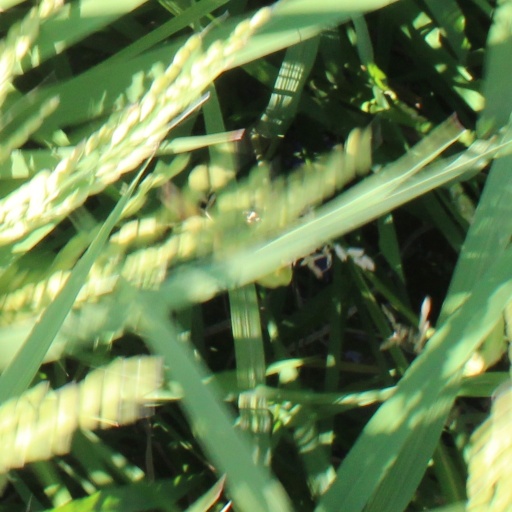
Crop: rice